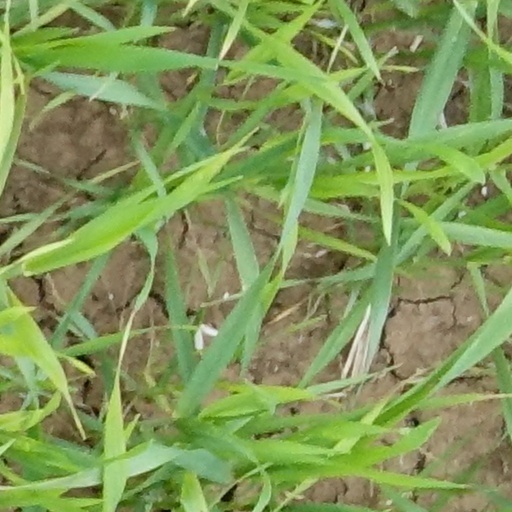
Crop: wheat